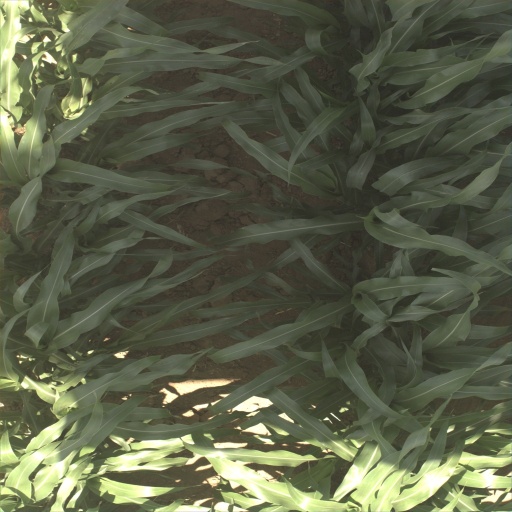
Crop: sorghum